59th Scinde Rifles (Frontier Force)

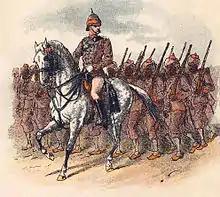
6th Regiment of Punjab Infantry, Punjab Frontier Force. Coloured lithograph by Richard Simkin, 1886.

The regiment was raised on 1 December 1843 by Lieutenant Robert Fitzgerald at Karachi as the Scinde Camel Corps. The corps consisting of camel-mounted infantry was entrusted with keeping the peace on the Sindh frontier. In 1853, it was designated as the 6th Regiment of Punjab Infantry and became part of the Punjab Irregular Force, which later became famous as the Punjab Frontier Force or The Piffers. The Piffers consisted of five regiments of cavalry, eleven regiments of infantry and five batteries of artillery besides the Corps of Guides. Their mission was to maintain order on the Punjab Frontier; a task they performed with great aplomb. Over the next fifty years, the 6th Punjab Infantry took part in numerous frontier operations. It was also engaged in operations during the Indian Mutiny of 1857–58.